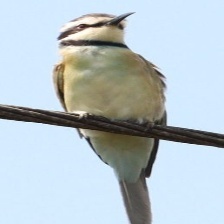
Species: WHITE THROATED BEE EATER
Scientific name: MEROPS ALBICOLLIS
ImageNet parent category: bee_eater